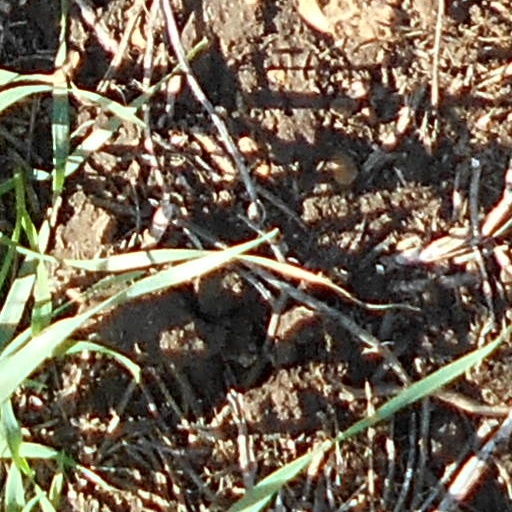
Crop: wheat